Describe the emotion expressed in this image:  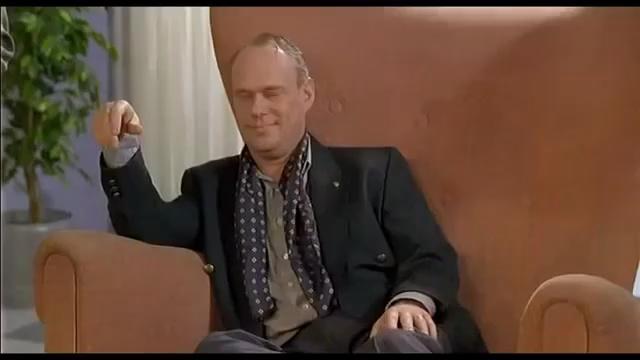
This person displays Fear, valence and arousal with low intensity.